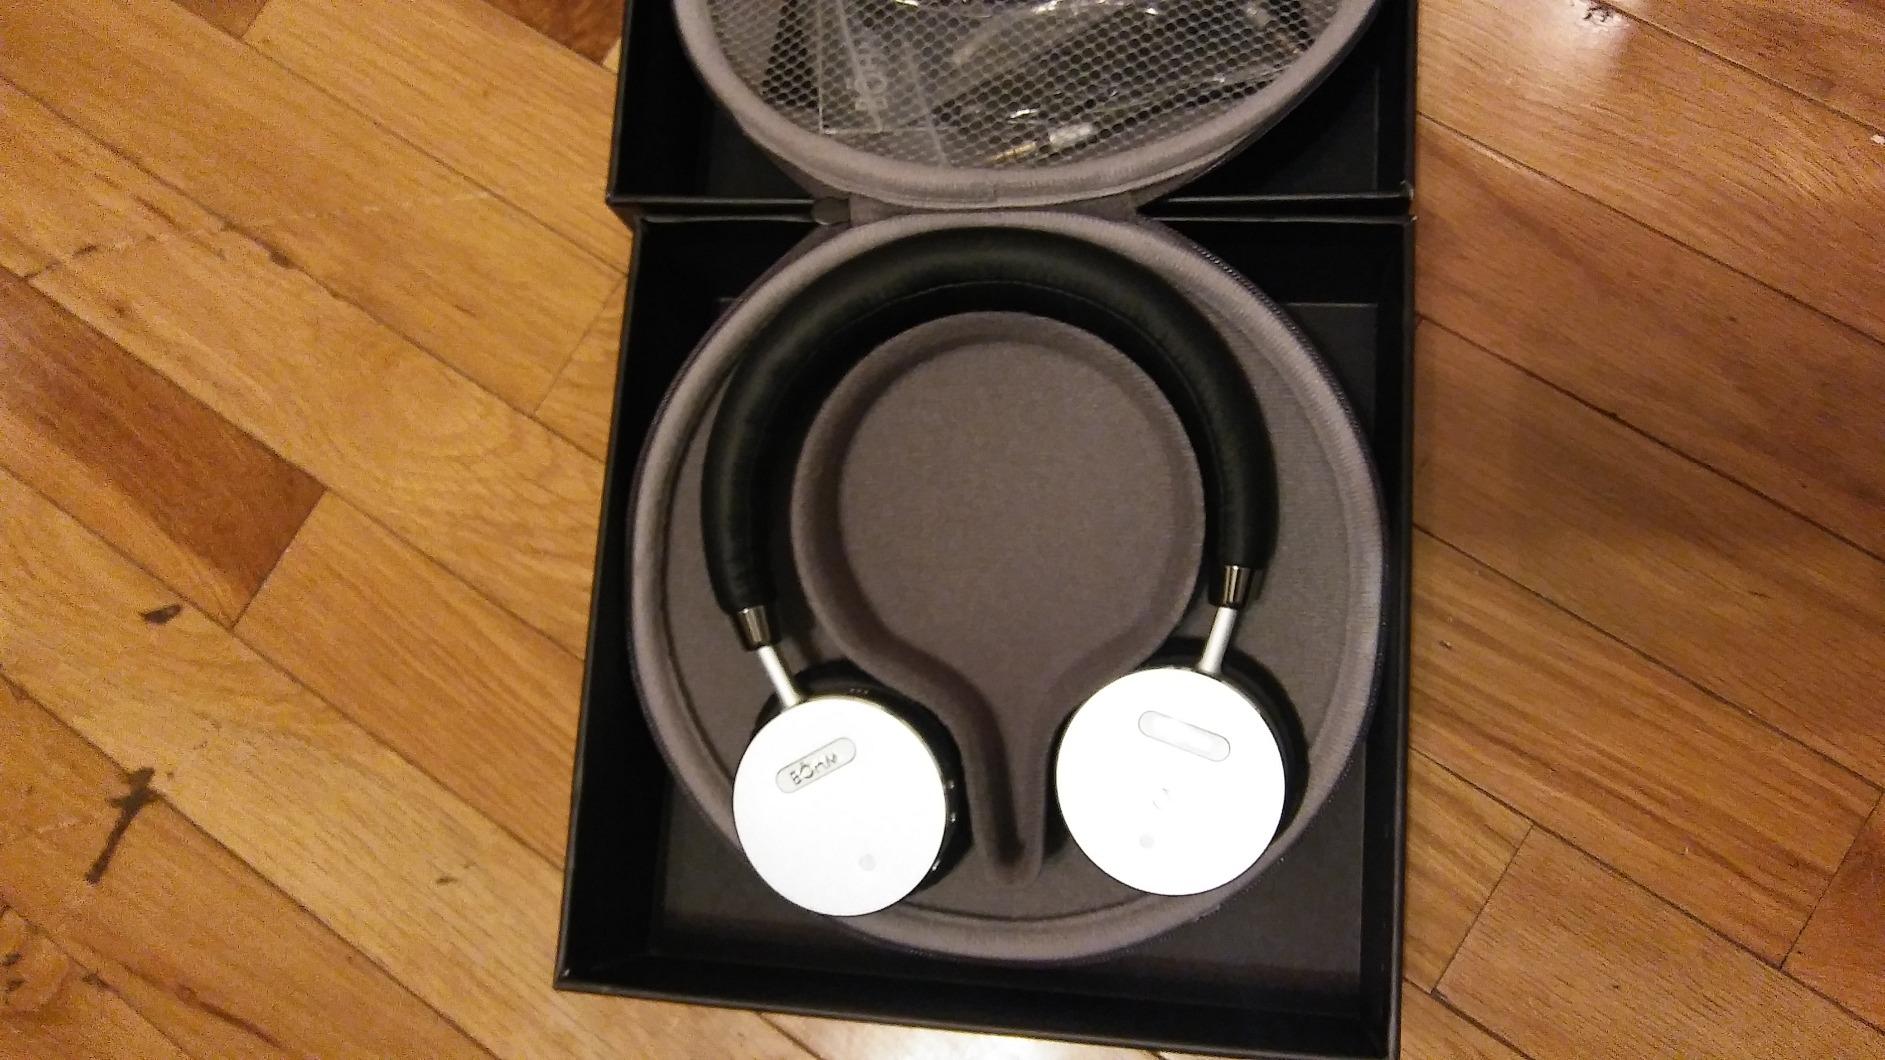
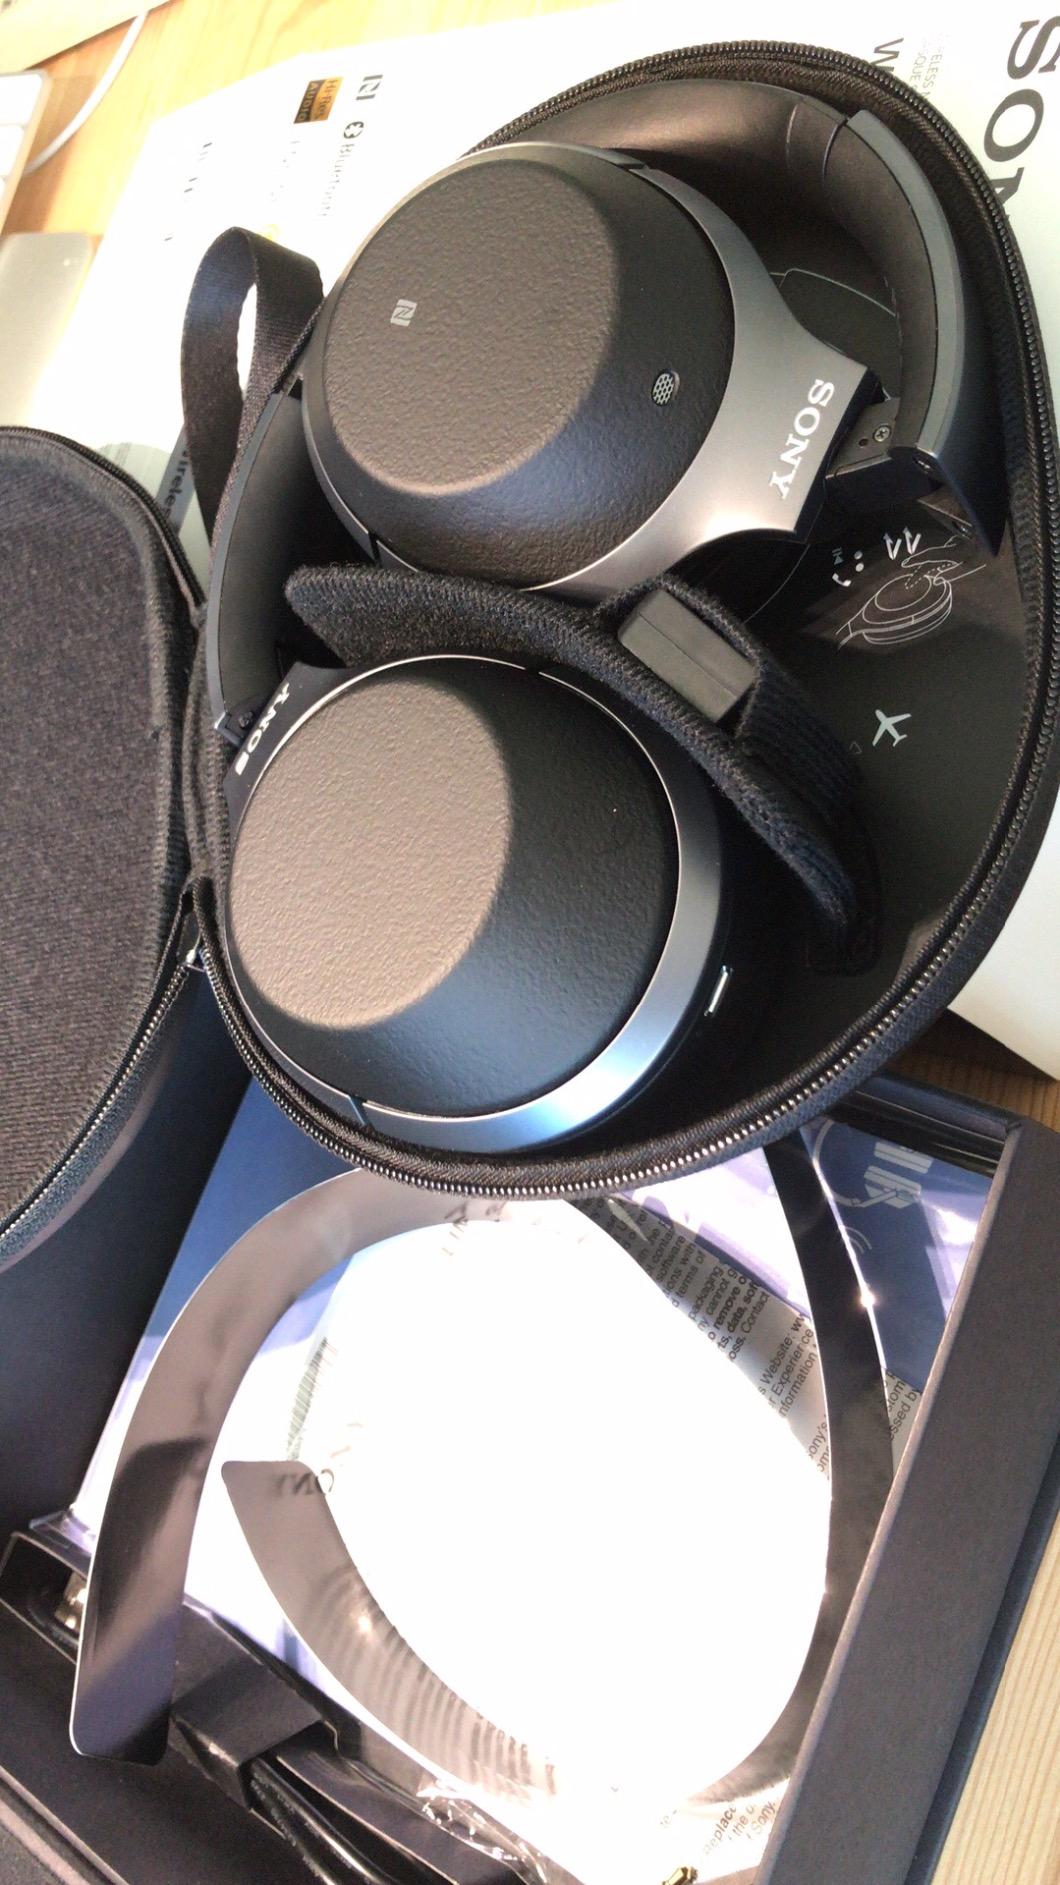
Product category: headphones
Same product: no